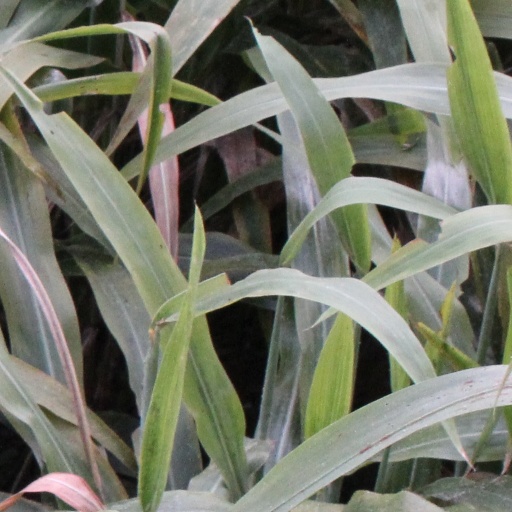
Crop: sorghum